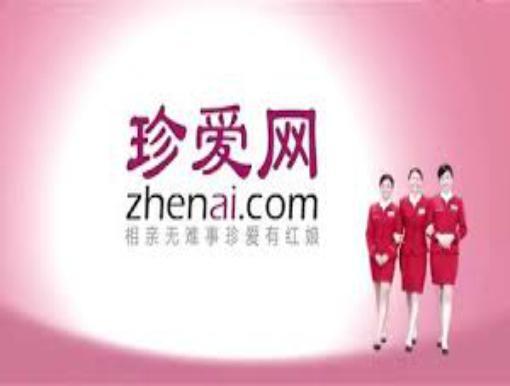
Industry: Leisure